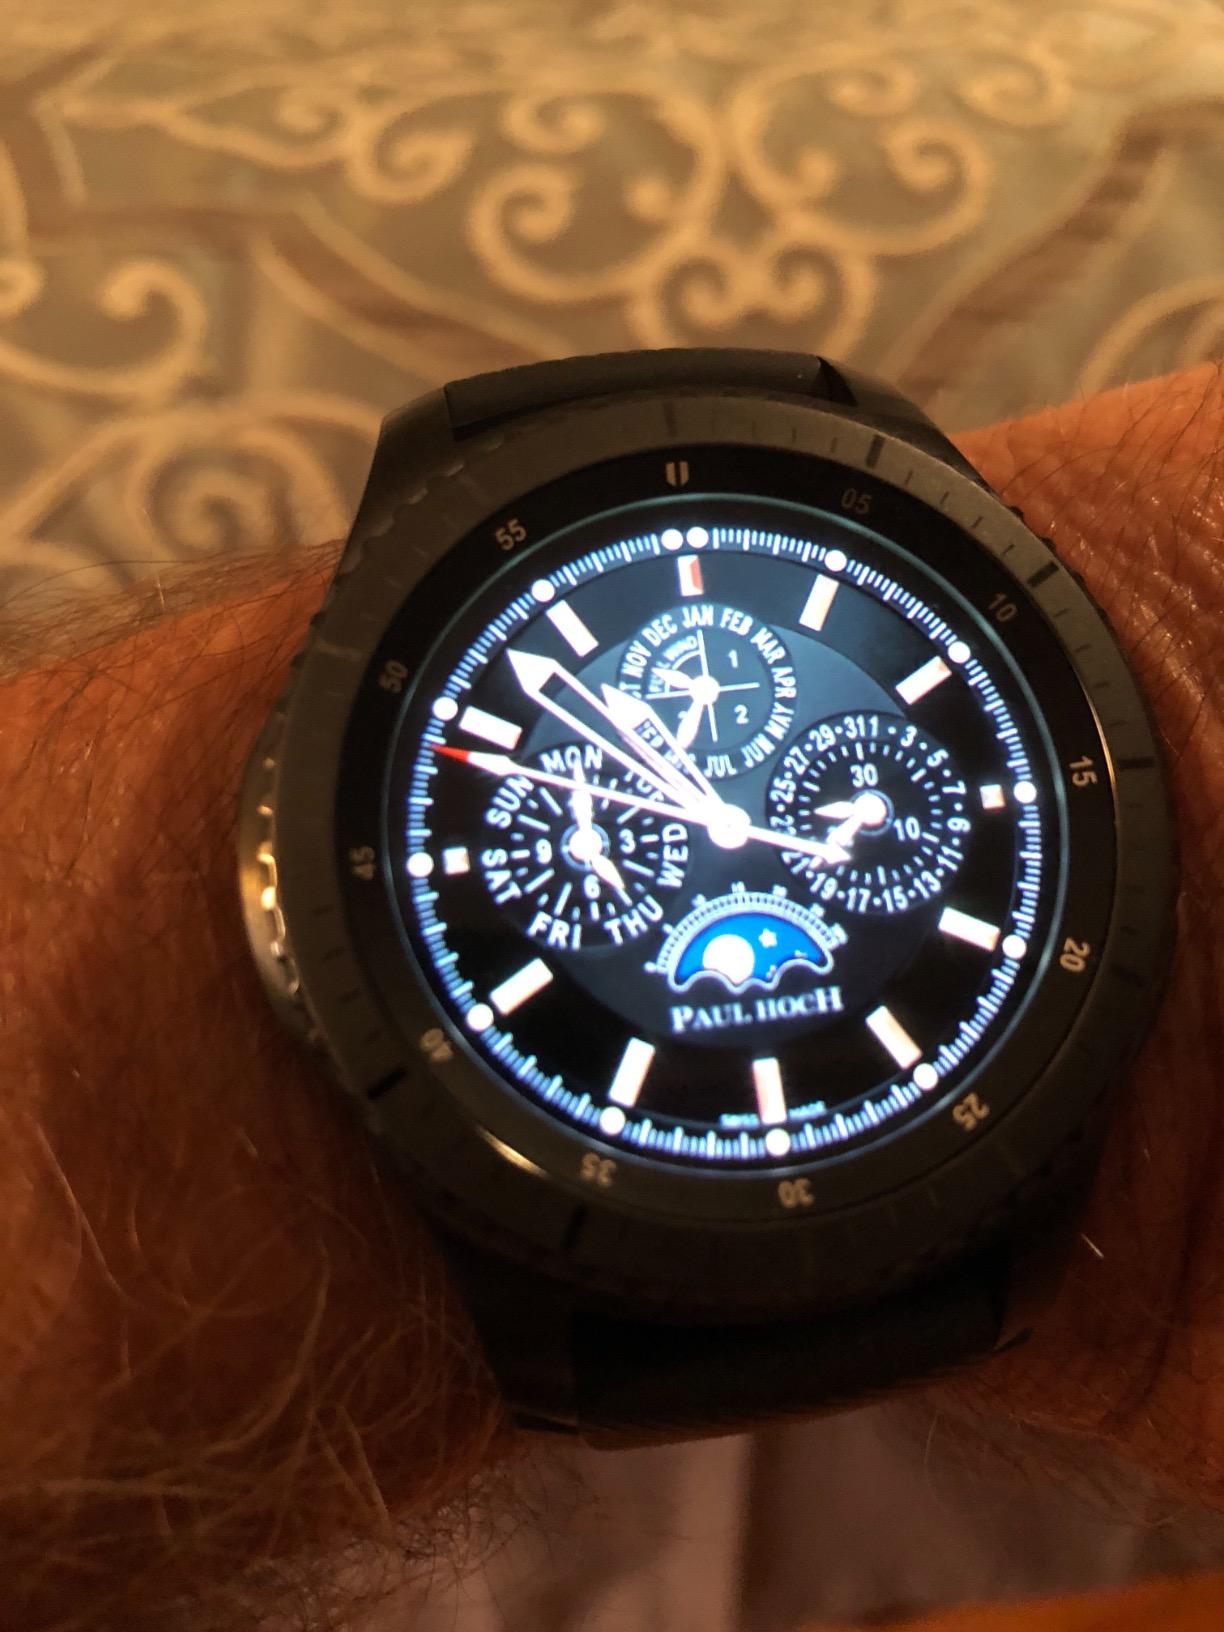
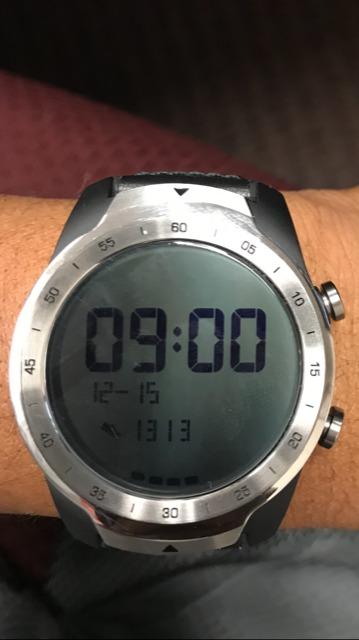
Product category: smartwatch
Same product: no